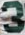
Number: 3